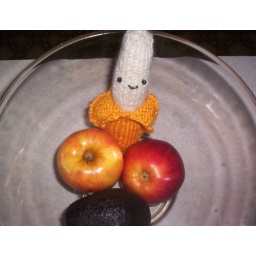
in the fruit bowl